Samantha Harris (model)

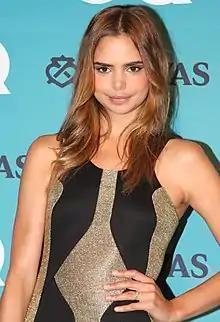
Harris at the Ivy Ballroom in Sydney, November 2012

Born and raised in Tweed Heads on the Queensland-New South Wales border, Harris considers her hometown to be the Gold Coast due to the close proximity of the two areas. Through her mother she is descended from the Dunghutti Indigenous tribe. Her mother is a part of the Stolen Generations, and her father is of German and English descent. She attended Tweed River High School in teenage years and has three brothers.